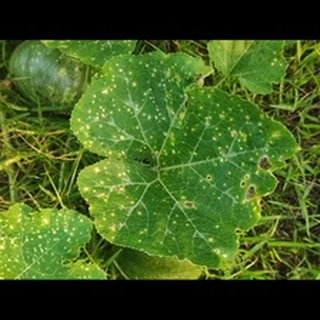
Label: pumpkin_bacterial_leaf_spot